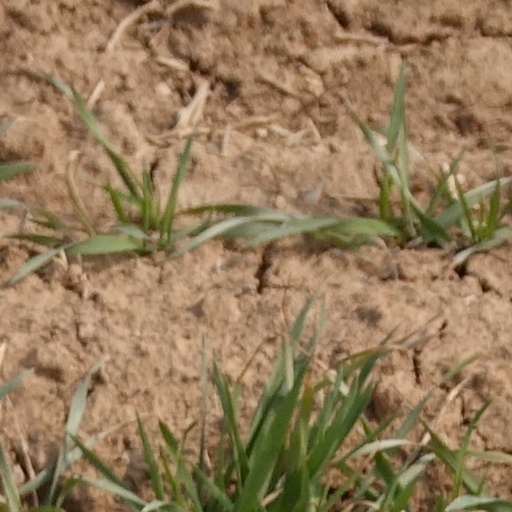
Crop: wheat